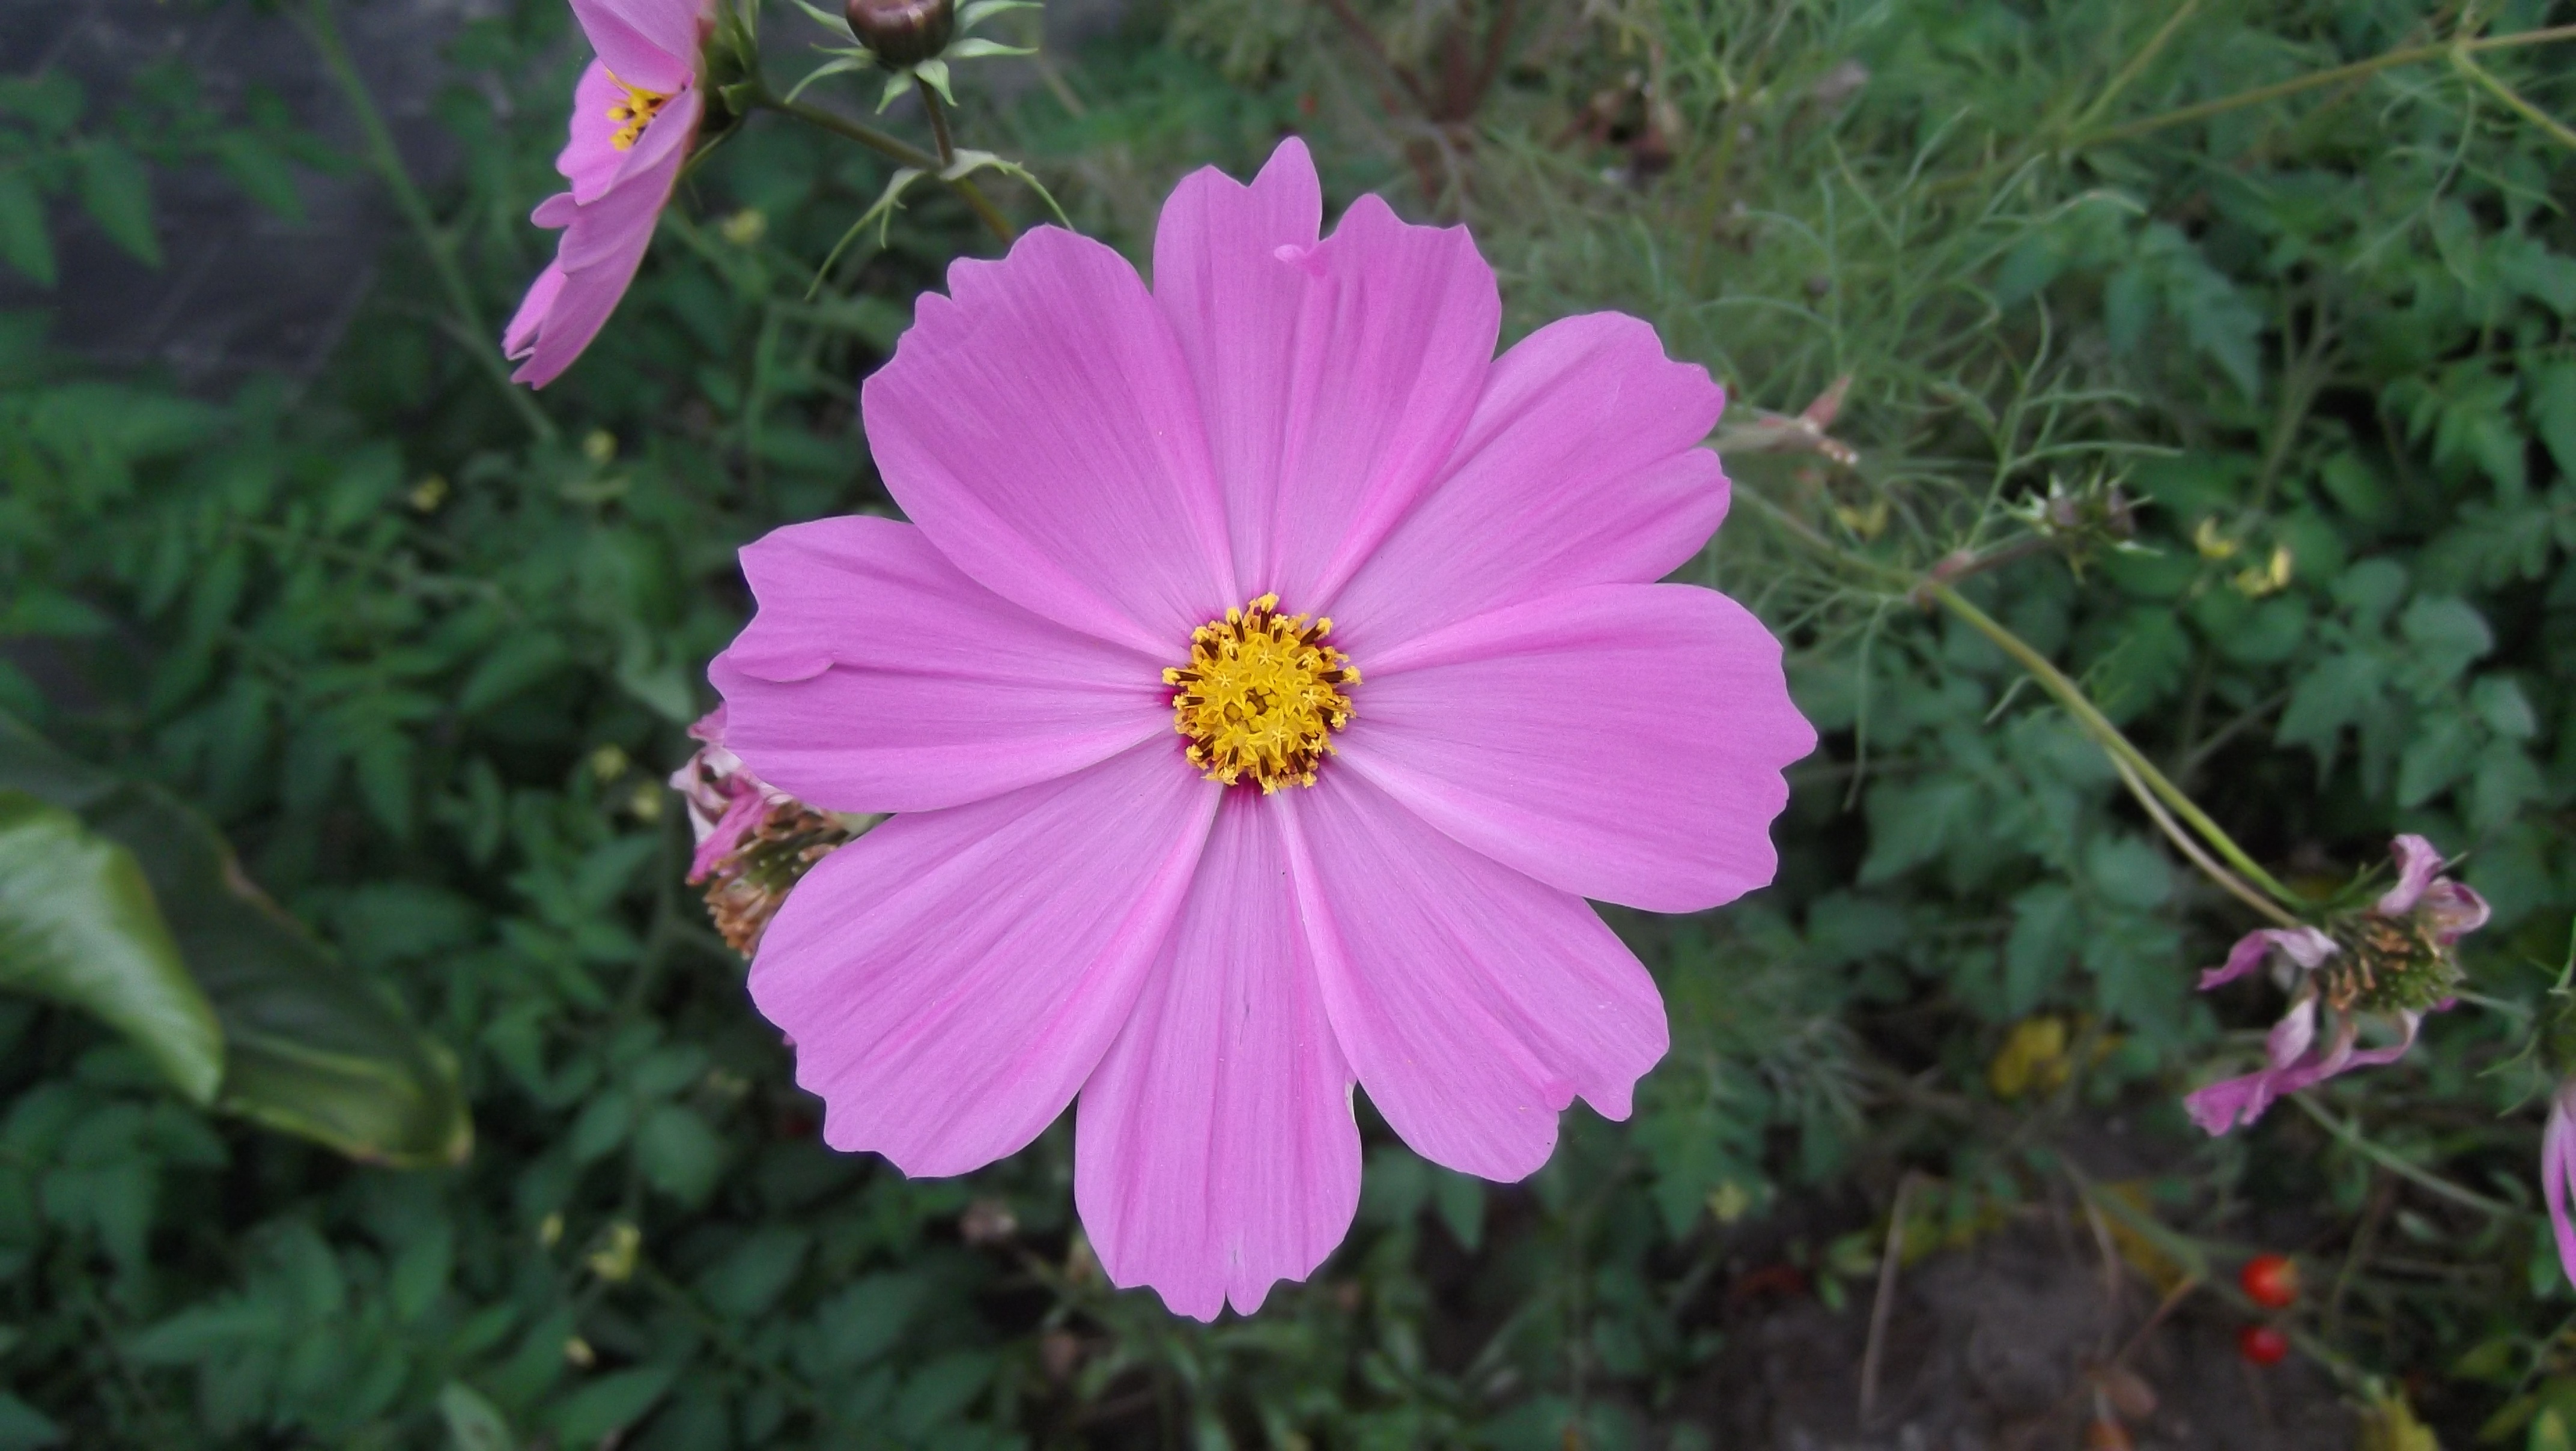
plant, cosmos, flower, petal, moss, autumn, botany, flora, wildflower, macro photography, cosmea, flowering plant, daisy family, little flower, merchant louis, annual plant, land plant, garden cosmos